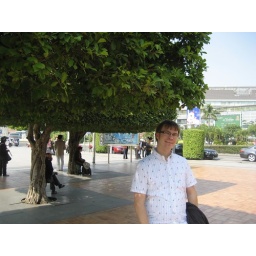
Scott looking cute and super meticulous tree pruning in the background